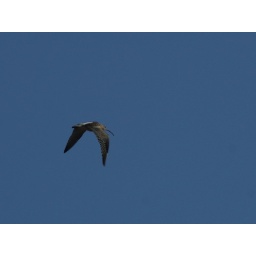
in blue sky